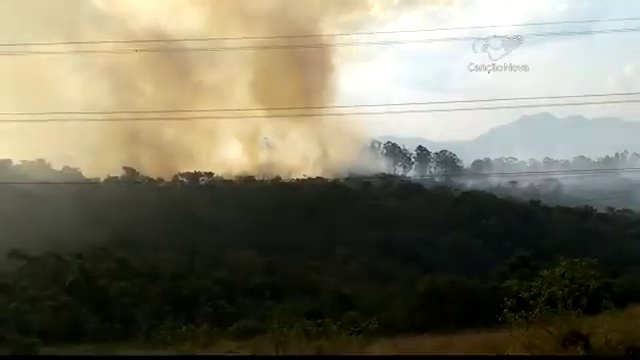
Fire: no
Smoke: yes